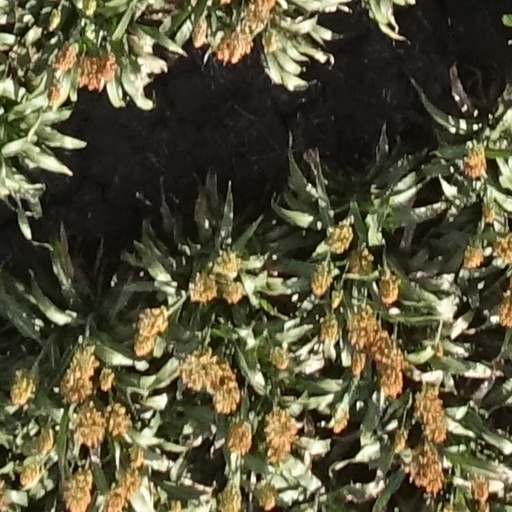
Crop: sorghum